Dimmeys

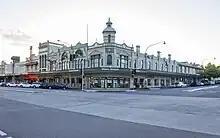
Dimmeys department store in Goulburn, New South Wales pictured in 2016

In 1999, Dimmeys was fined A$60,000 for selling faulty children's bicycles. In 2001, Dimmeys was fined A$160,000 for selling children's nightwear that did not meet mandatory fire safety standards.